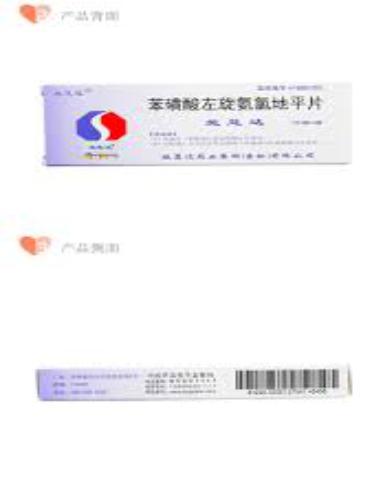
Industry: Medical